Hardcore punk

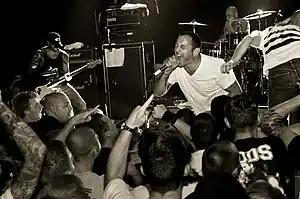
Youth of Today at a 2010 show

Starting in 1986, the youth crew movement, became prominent in New York hardcore. Inspired by early hardcore bands such as 7 Seconds, Minor Threat and SSD, whose members were all straight edge and lyrical concerns included brotherhood and community values, youth crew was a reaction against the prevailing metal influence in hardcore at the time. The movement was based around Youth of Today, and fleshed out by bands signed to Youth of Today vocalist Ray Cappo's record label Revelation Records, including Gorilla Biscuits, Bold and Side by Side. Following the release of their second album "Break Down the Walls" (1986), Youth of Today toured extensively across the United States and internationally, leading to youth crew ideals spreading and the formation of many subsequent bands. Youth crew took a particular hold in Southern California, where Chain of Strength became one of the style's premier bands. As the style progressed, it too became influenced by the metal it originally opposed, seen in the musical style of Judge.